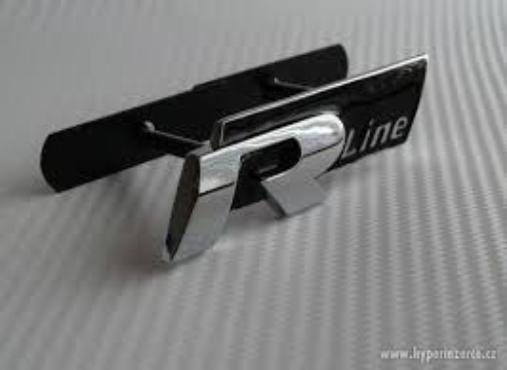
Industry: Transportation